Concert Grove

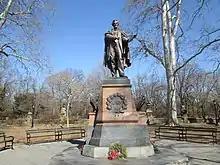
Lincoln statue

The first of six busts of creative figures in this park section was erected before the completion of the site, and just outside it. The bust of American writer Washington Irving (1871) across East Drive from the Concert Grove, was donated by Demas Barnes. The first inside the grove itself was the bust of Irish poet and lyricist Thomas Moore (1879), donated by the St. Patrick Society of Brooklyn.